Sand mining

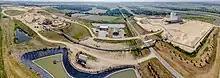
Frac sand facility in Blair, Wisconsin

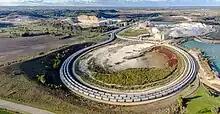
Frac sand mine in the Town of Oakdale, Wisconsin with a large looped track with 3 rail lines

Sand mining is the extraction of sand, mainly through an open pit (or sand pit) but sometimes mined from beaches and inland dunes or dredged from ocean and river beds. Sand is often used in manufacturing, for example as an abrasive or in concrete. It is also used on icy and snowy roads usually mixed with salt, to lower the melting point temperature, on the road surface. Sand can replace eroded coastline. Some uses require higher purity than others; for example sand used in concrete must be free of seashell fragments.